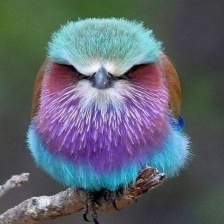
Species: LILAC ROLLER
Scientific name: CORACIAS CAUDATUS